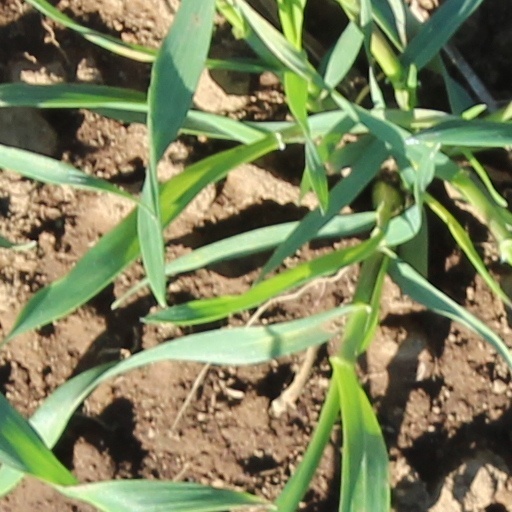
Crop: wheat